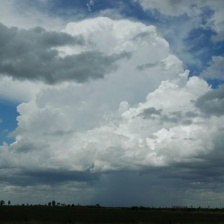
Cloud type: Cumulonimbus